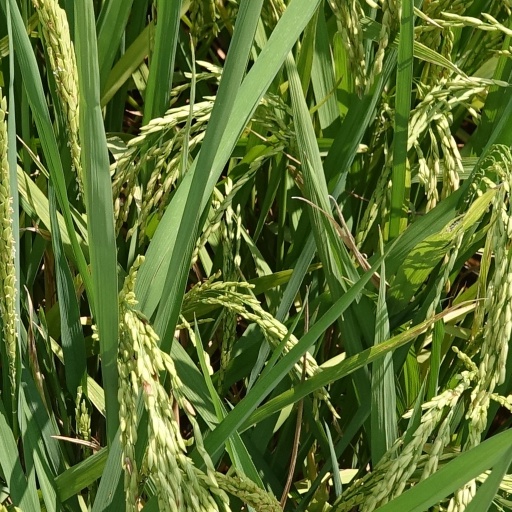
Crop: rice